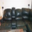
Label: couch